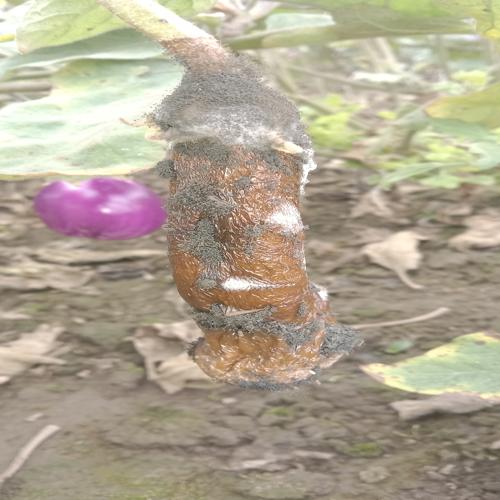
Label: Wet Rot